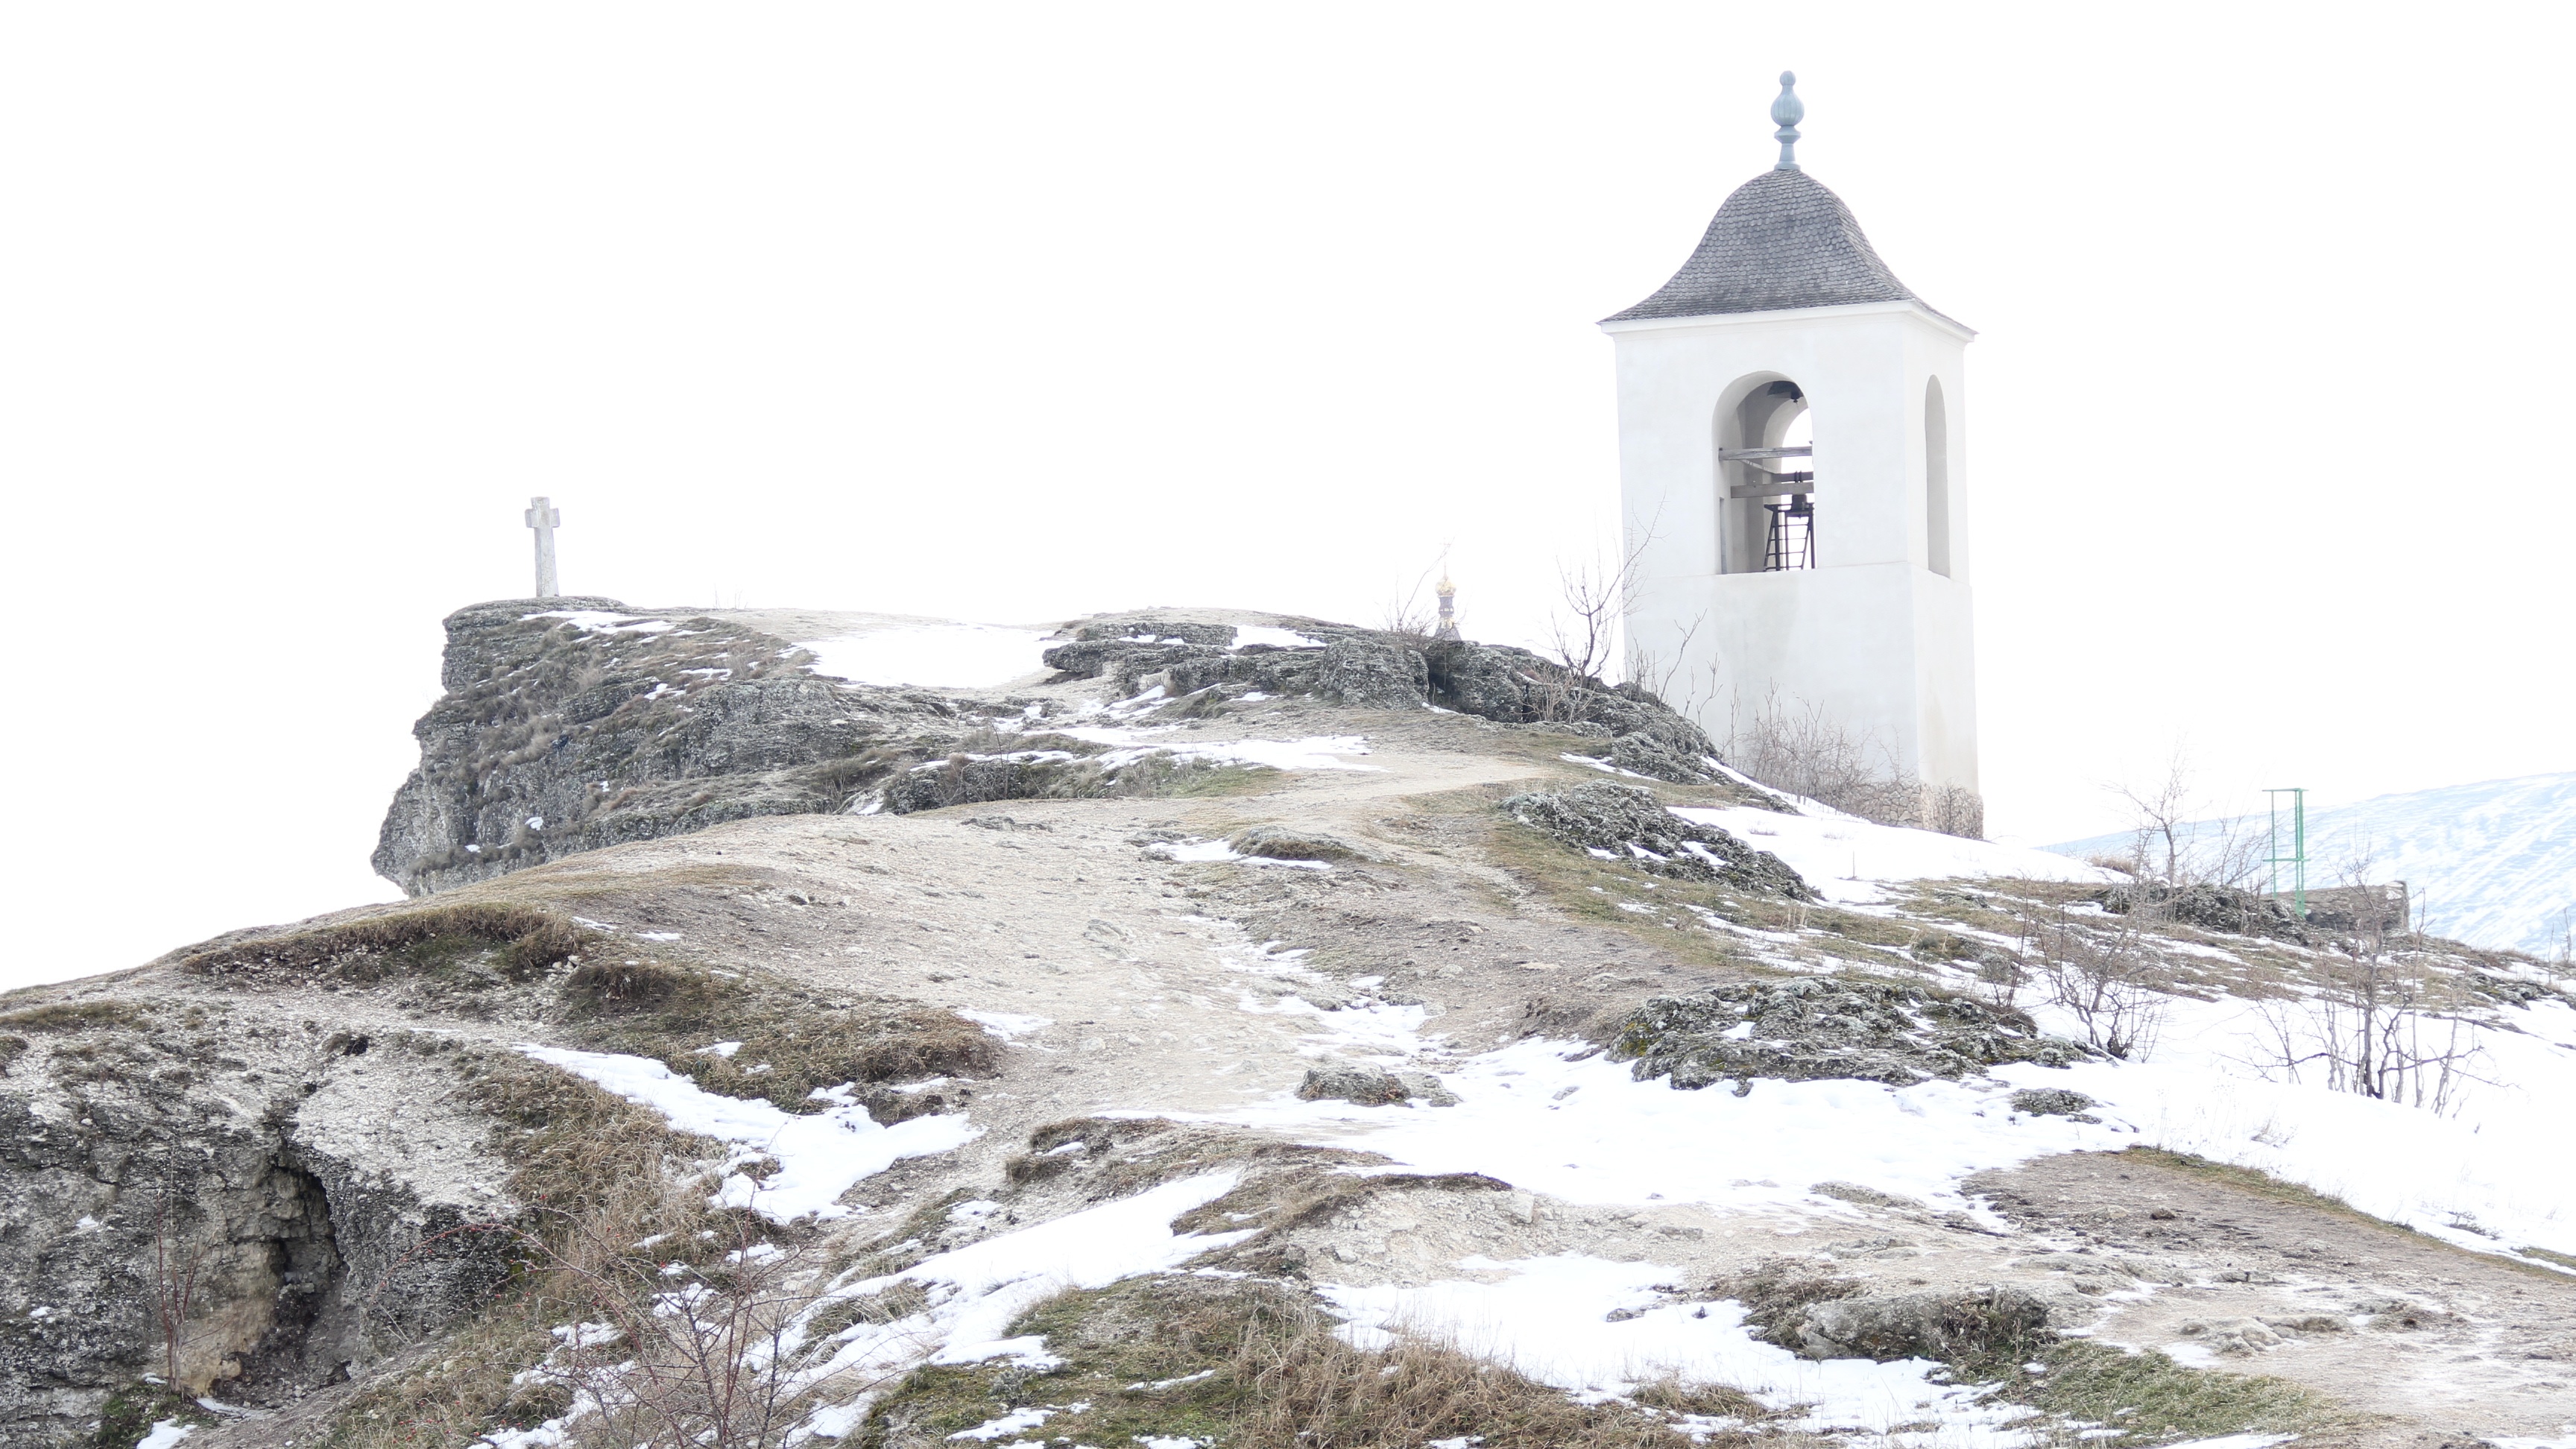
tower, chapel, place of worship